Underbone

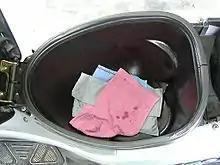
Yamaha Nouvo's helmet storage compartment.

Underbone motorcycles often come with storage, and this may vary between markets. In Southeast Asia, there is commonly a steel basket provided as there is none under the seat, as this is the placement of the fuel tank. Some underbones have a lockable storage compartment under the seat. Some have a hook in the area between the rider's knees for a shopping bag. Another storage capacity may be provided in a top box, detachable in some cases.